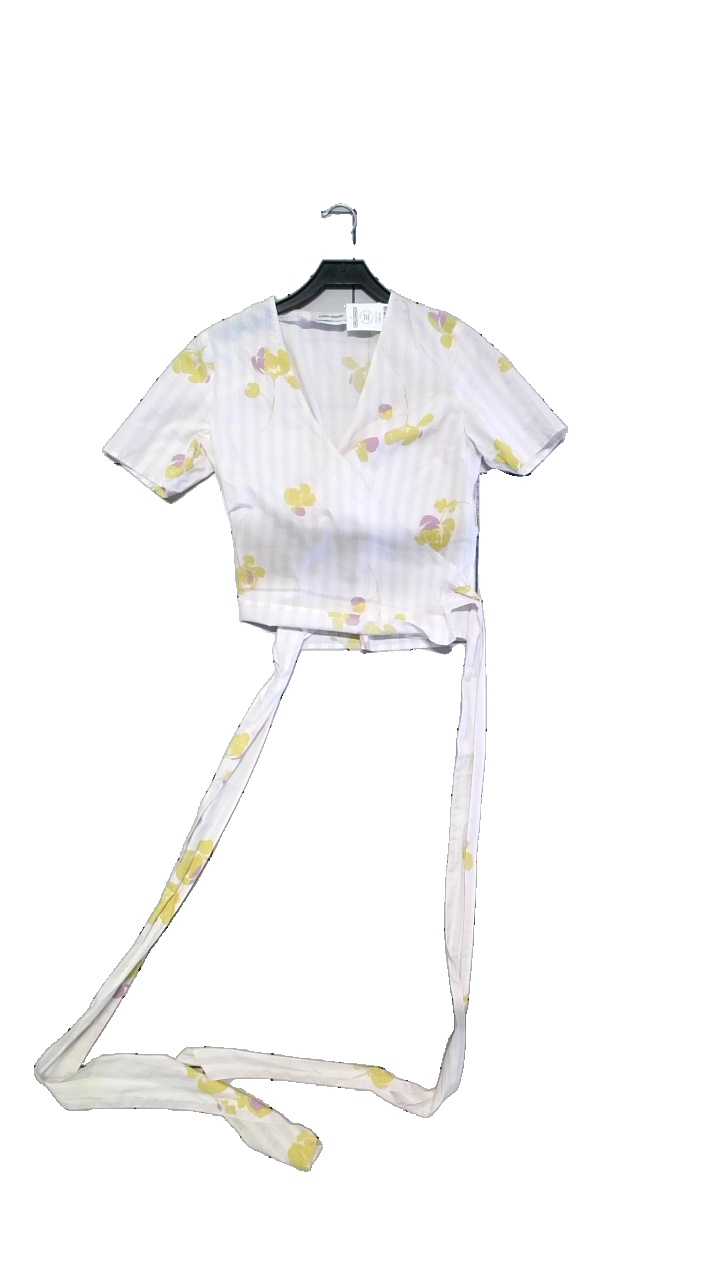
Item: Blouse (Ladies)
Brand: Carin Wester
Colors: Multicolor, Pink, White, Yellow
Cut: Regular, Loose
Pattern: Floral print
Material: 100% cotton
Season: All
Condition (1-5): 5
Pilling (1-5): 4
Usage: Reuse
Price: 100-150